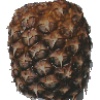
Label: Pineapple 1